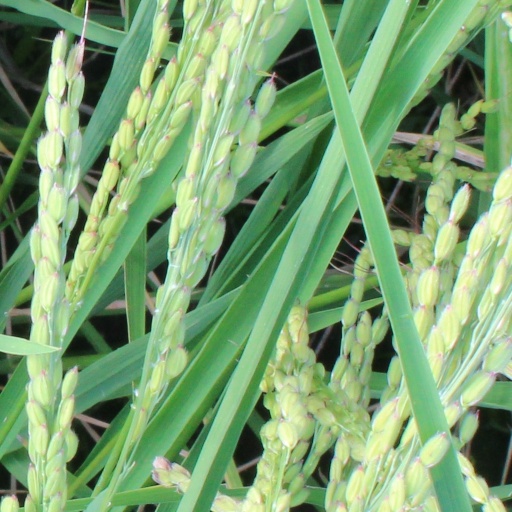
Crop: rice